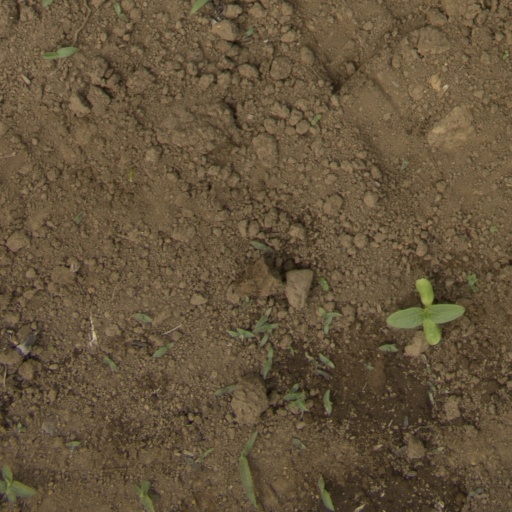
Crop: Jerusalem artichoke